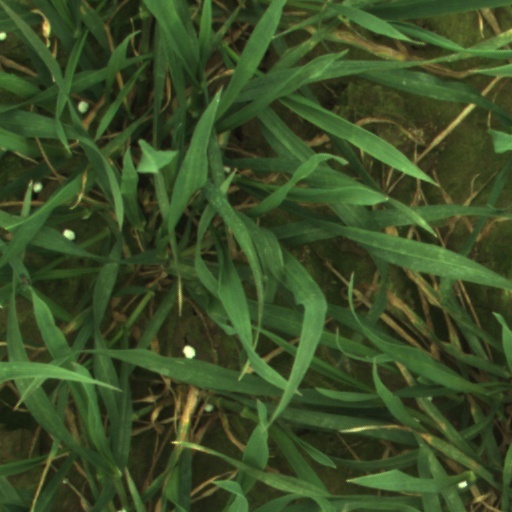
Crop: wheat